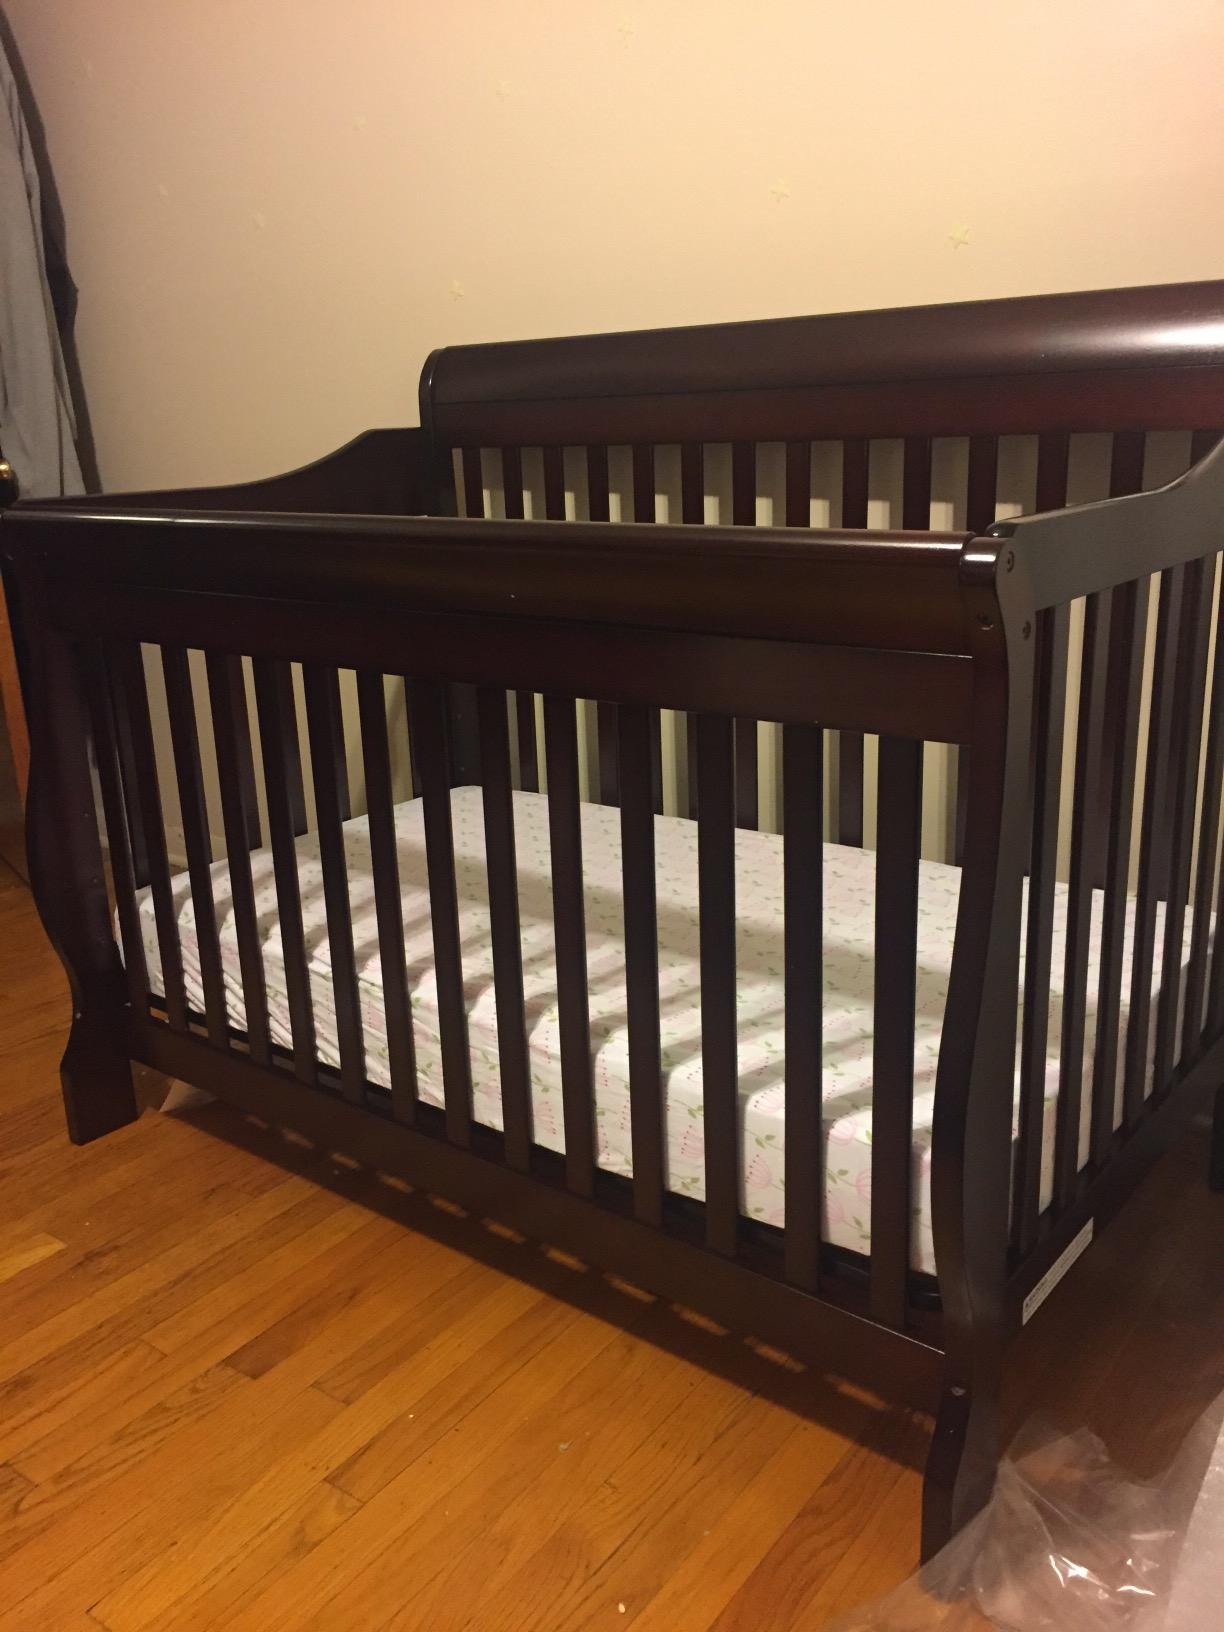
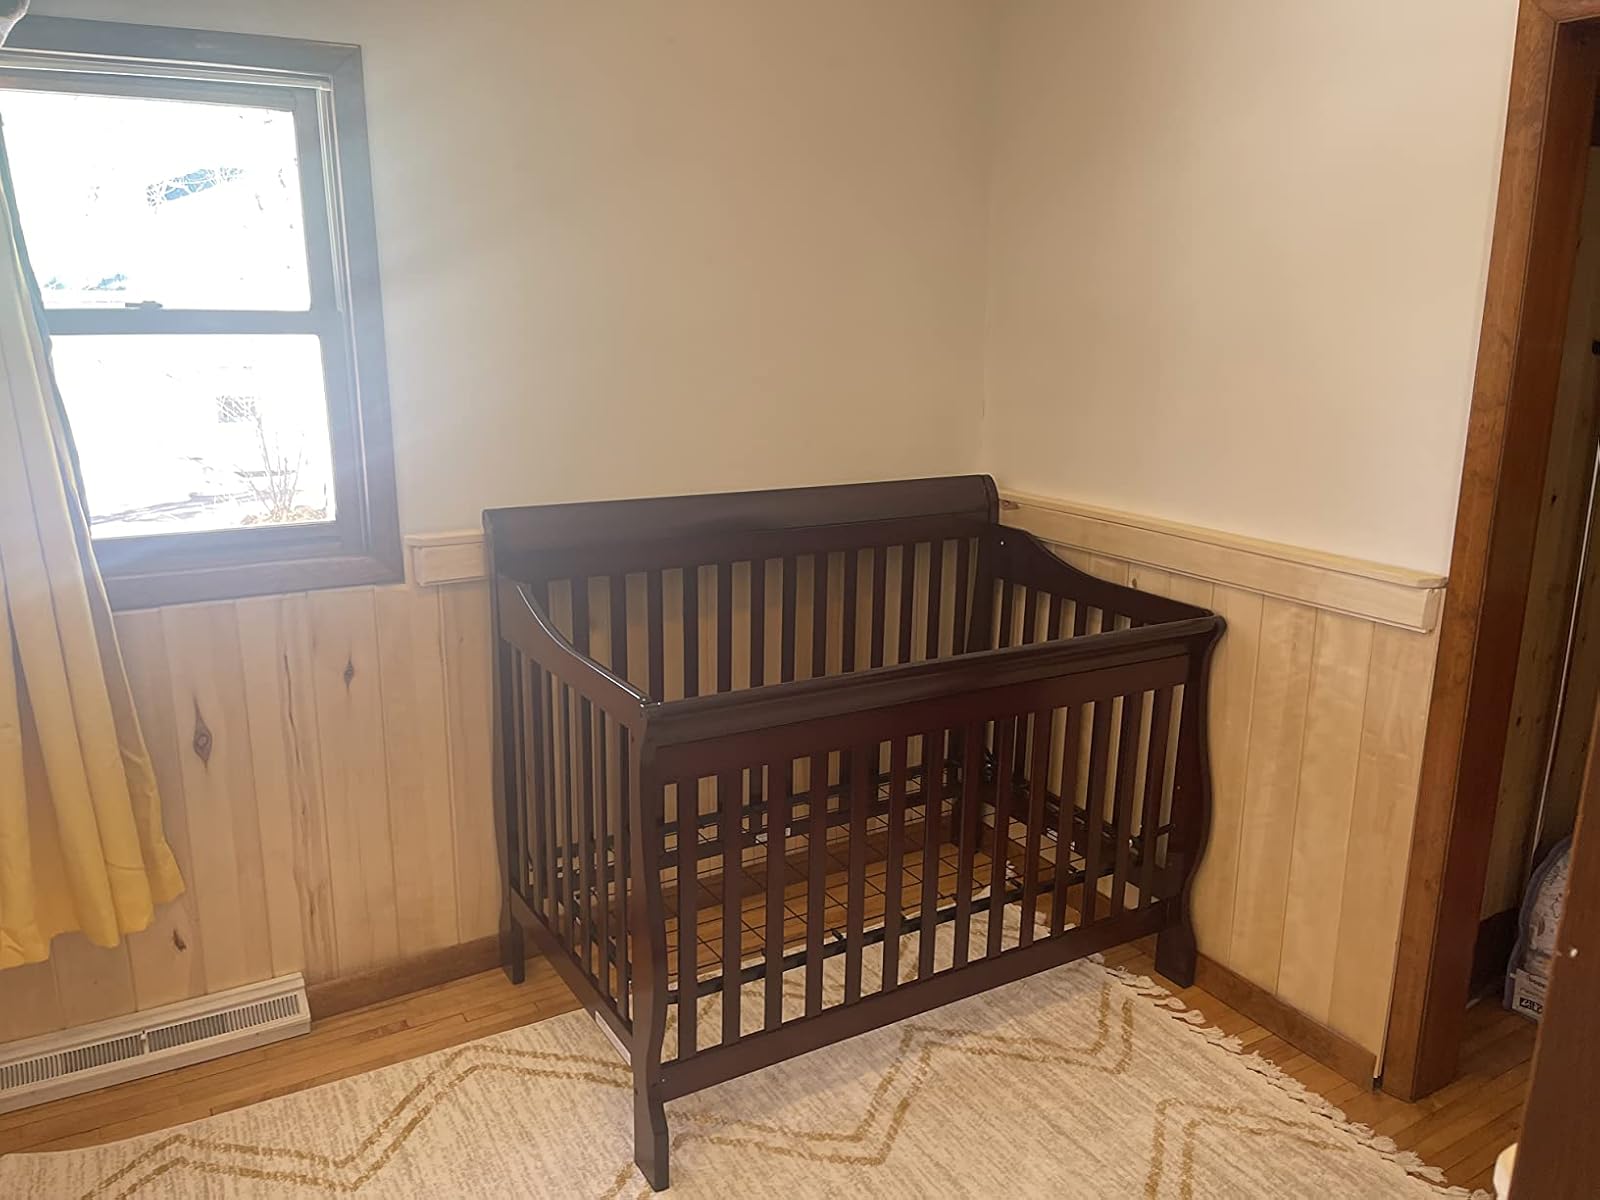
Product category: products_crib
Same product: yes